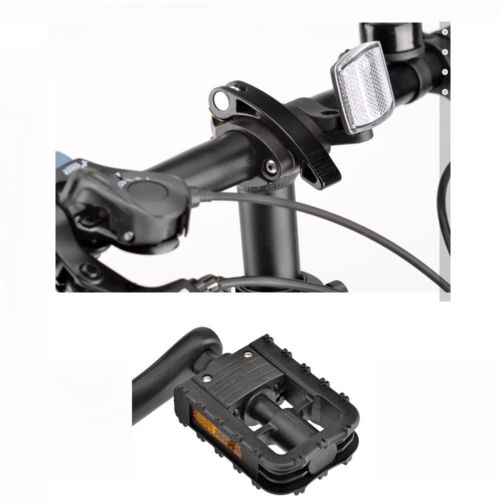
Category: bicycle